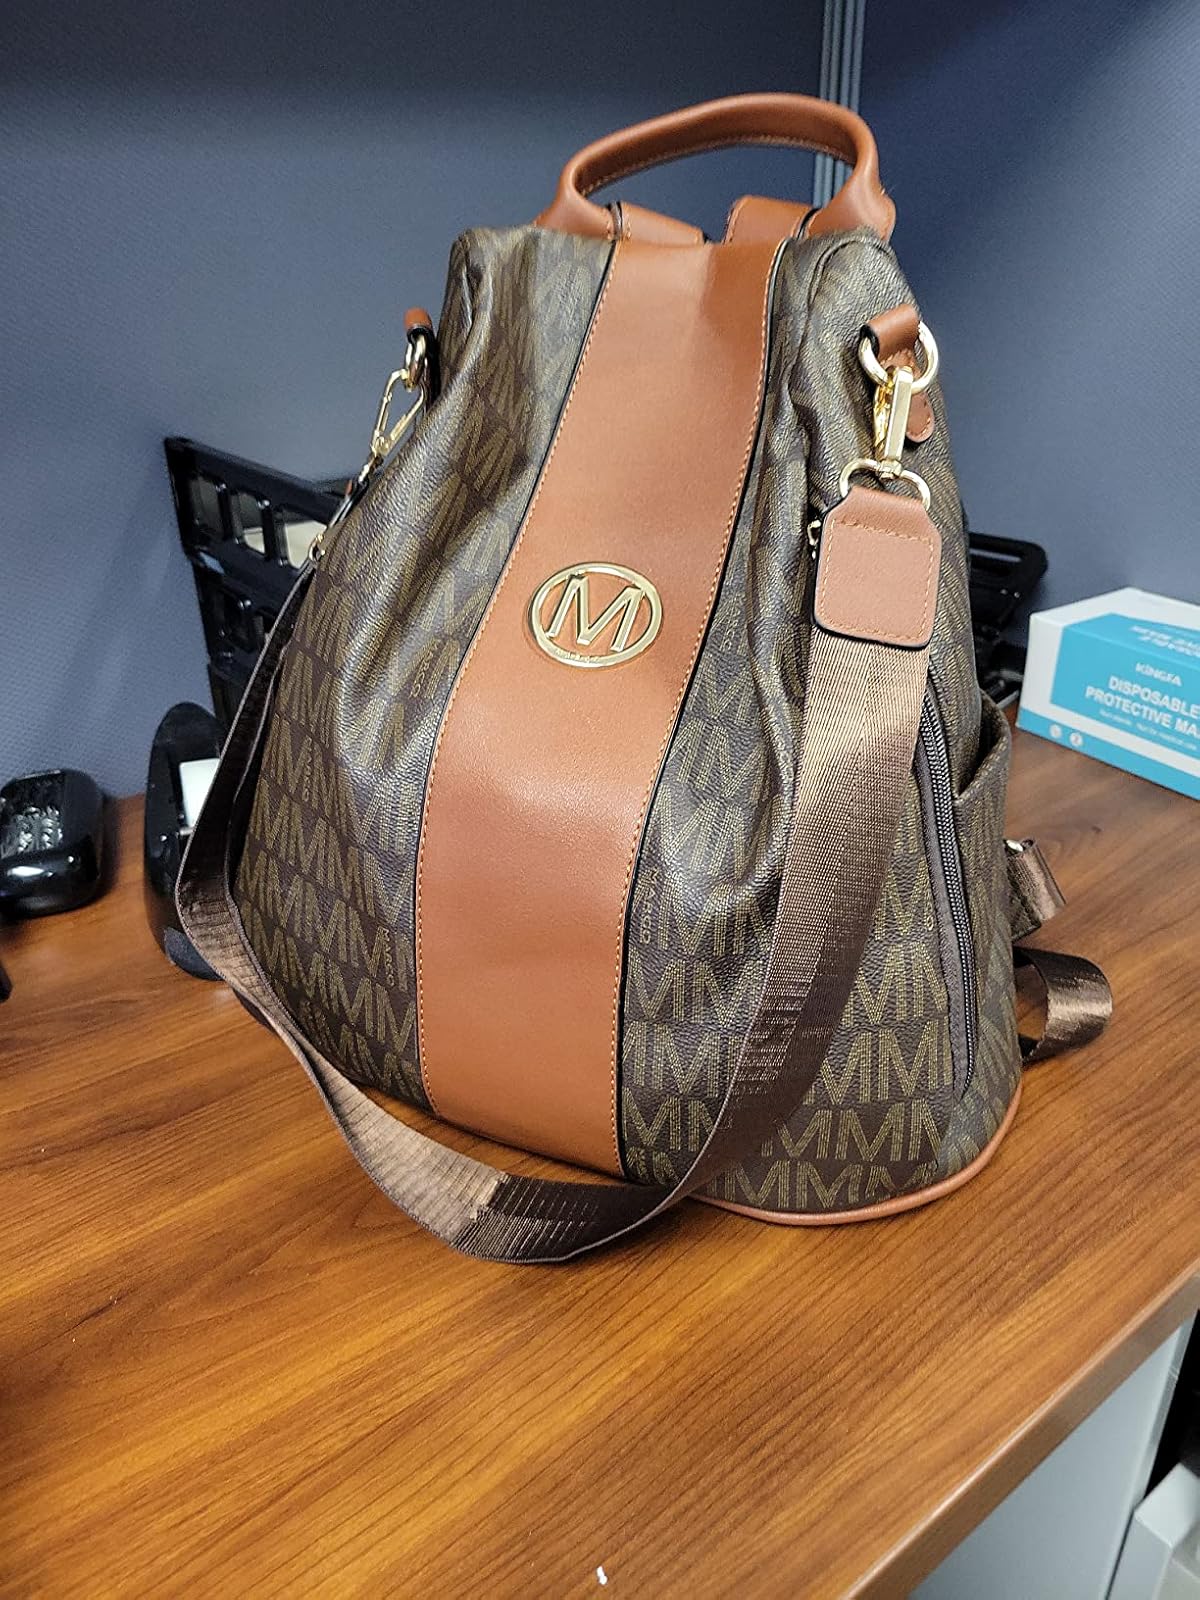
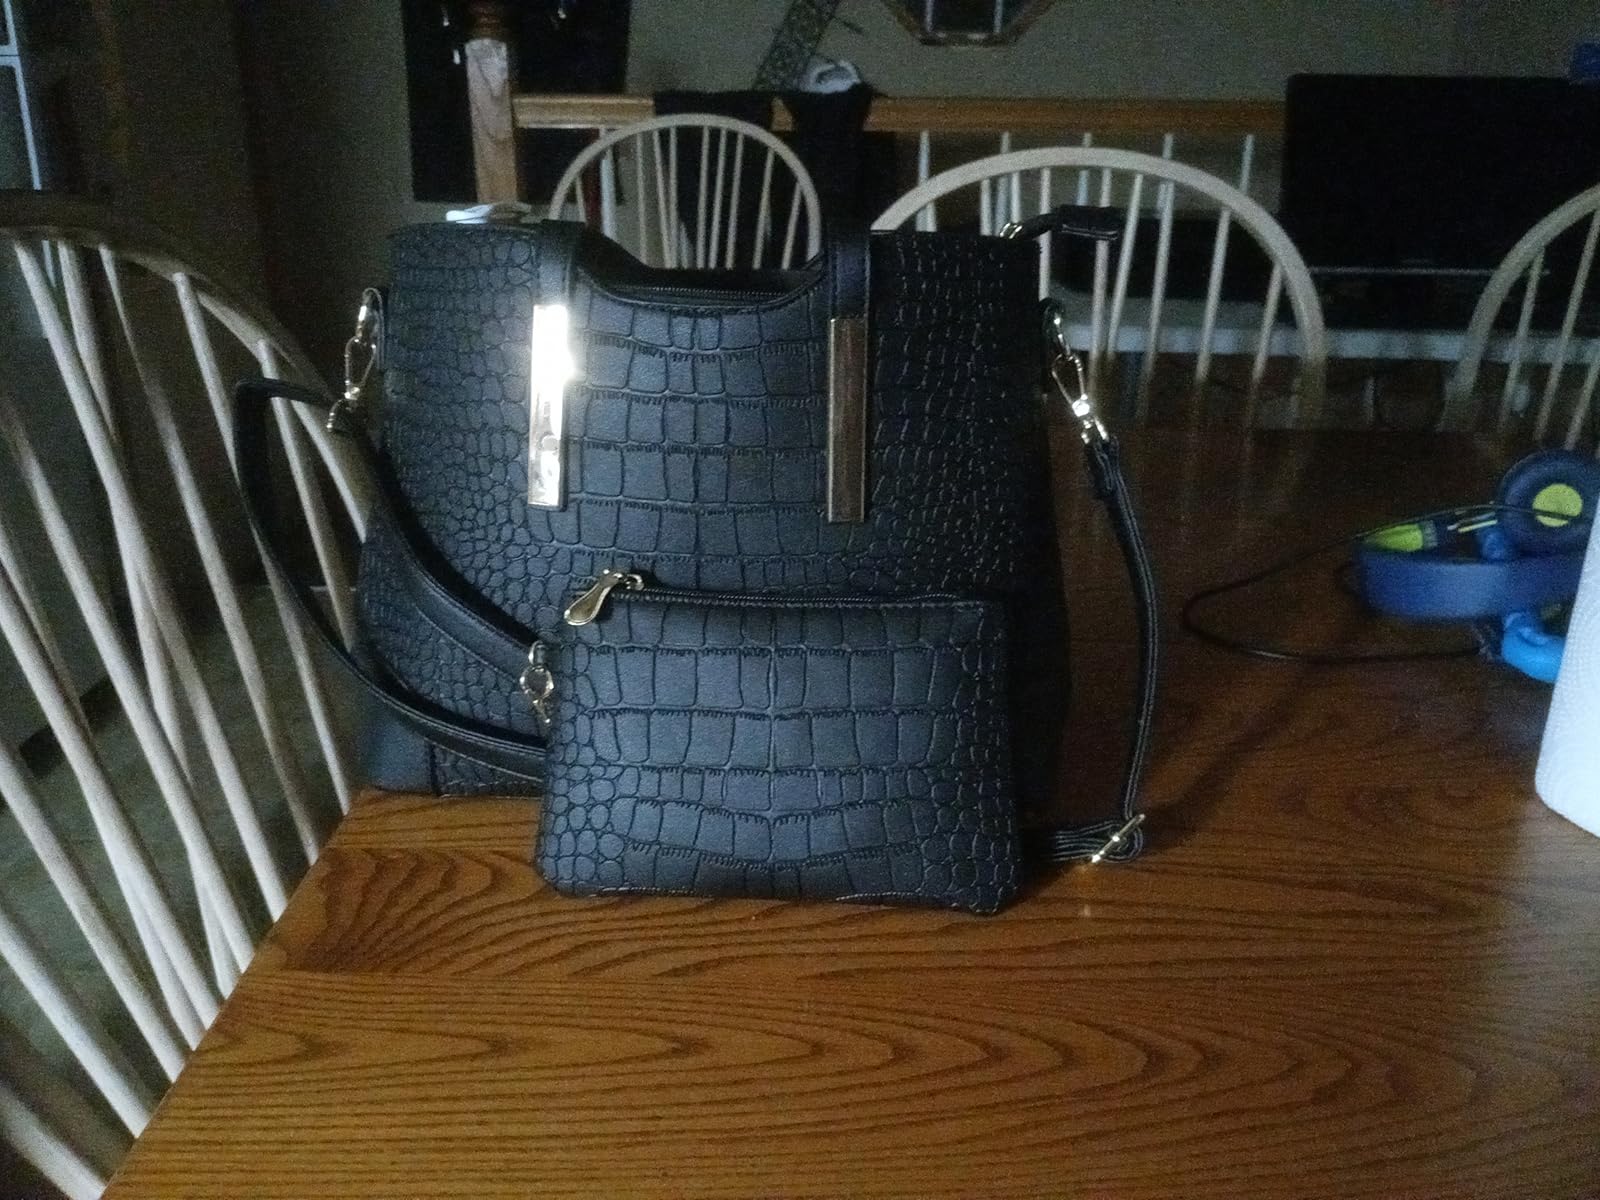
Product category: accessories_handbag
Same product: no